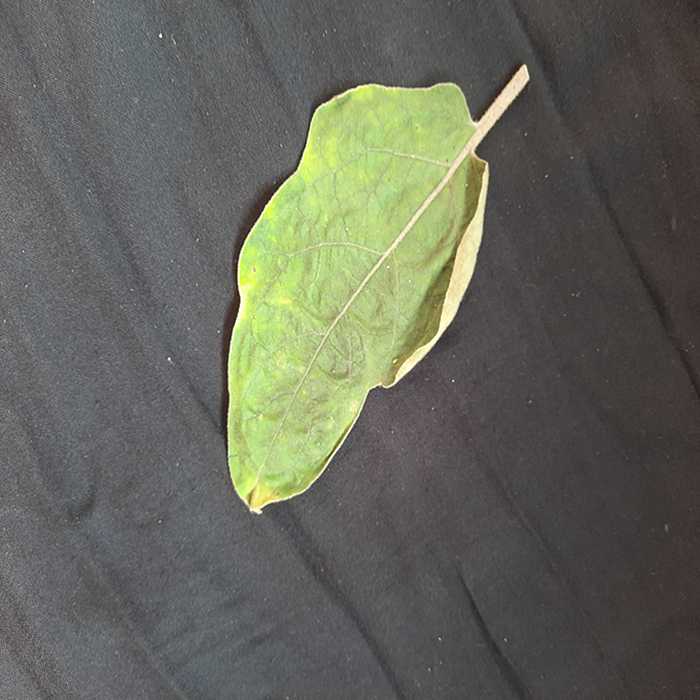
Plant: Eggplant
Label: Eggplant begomovirus